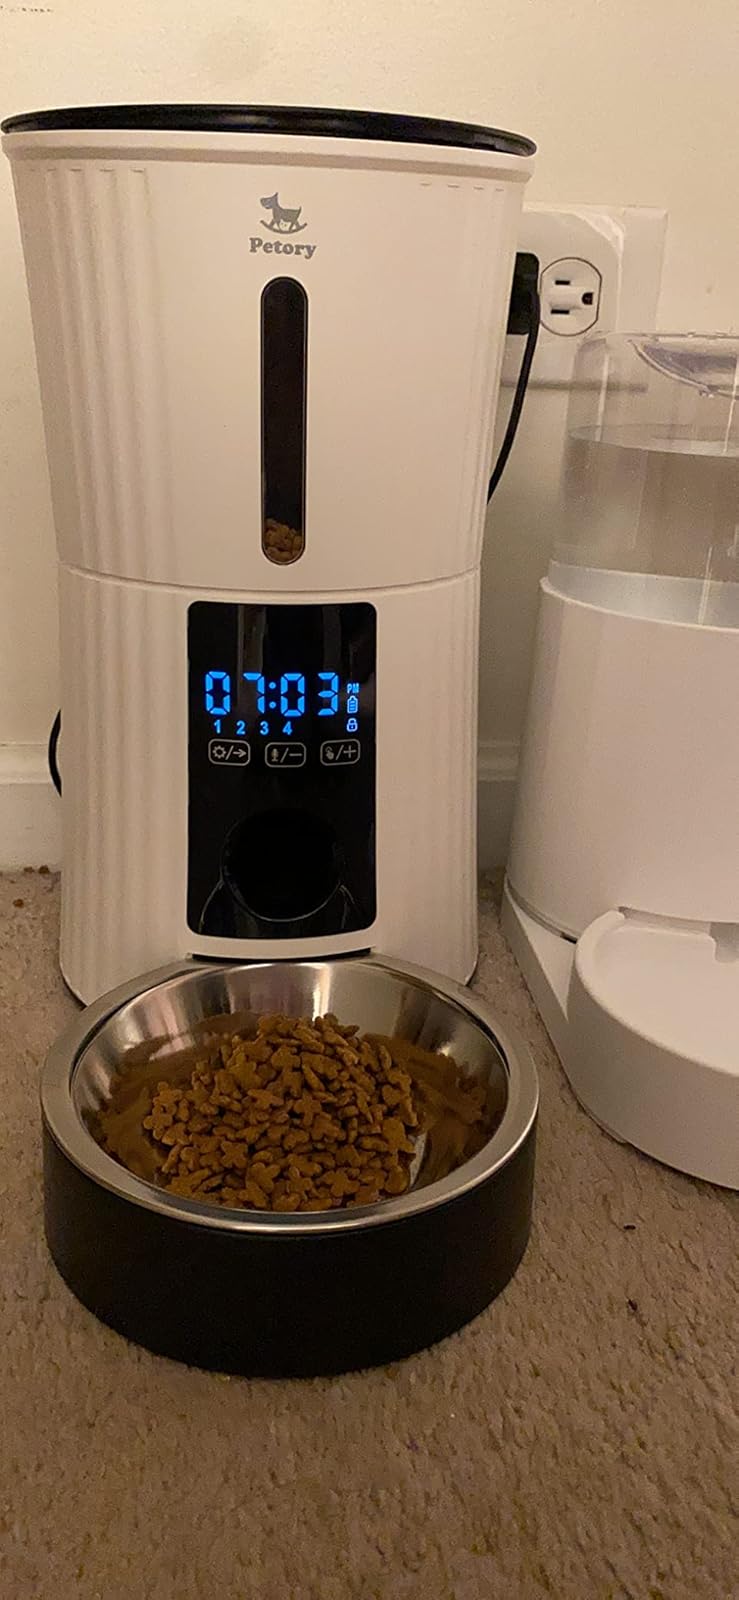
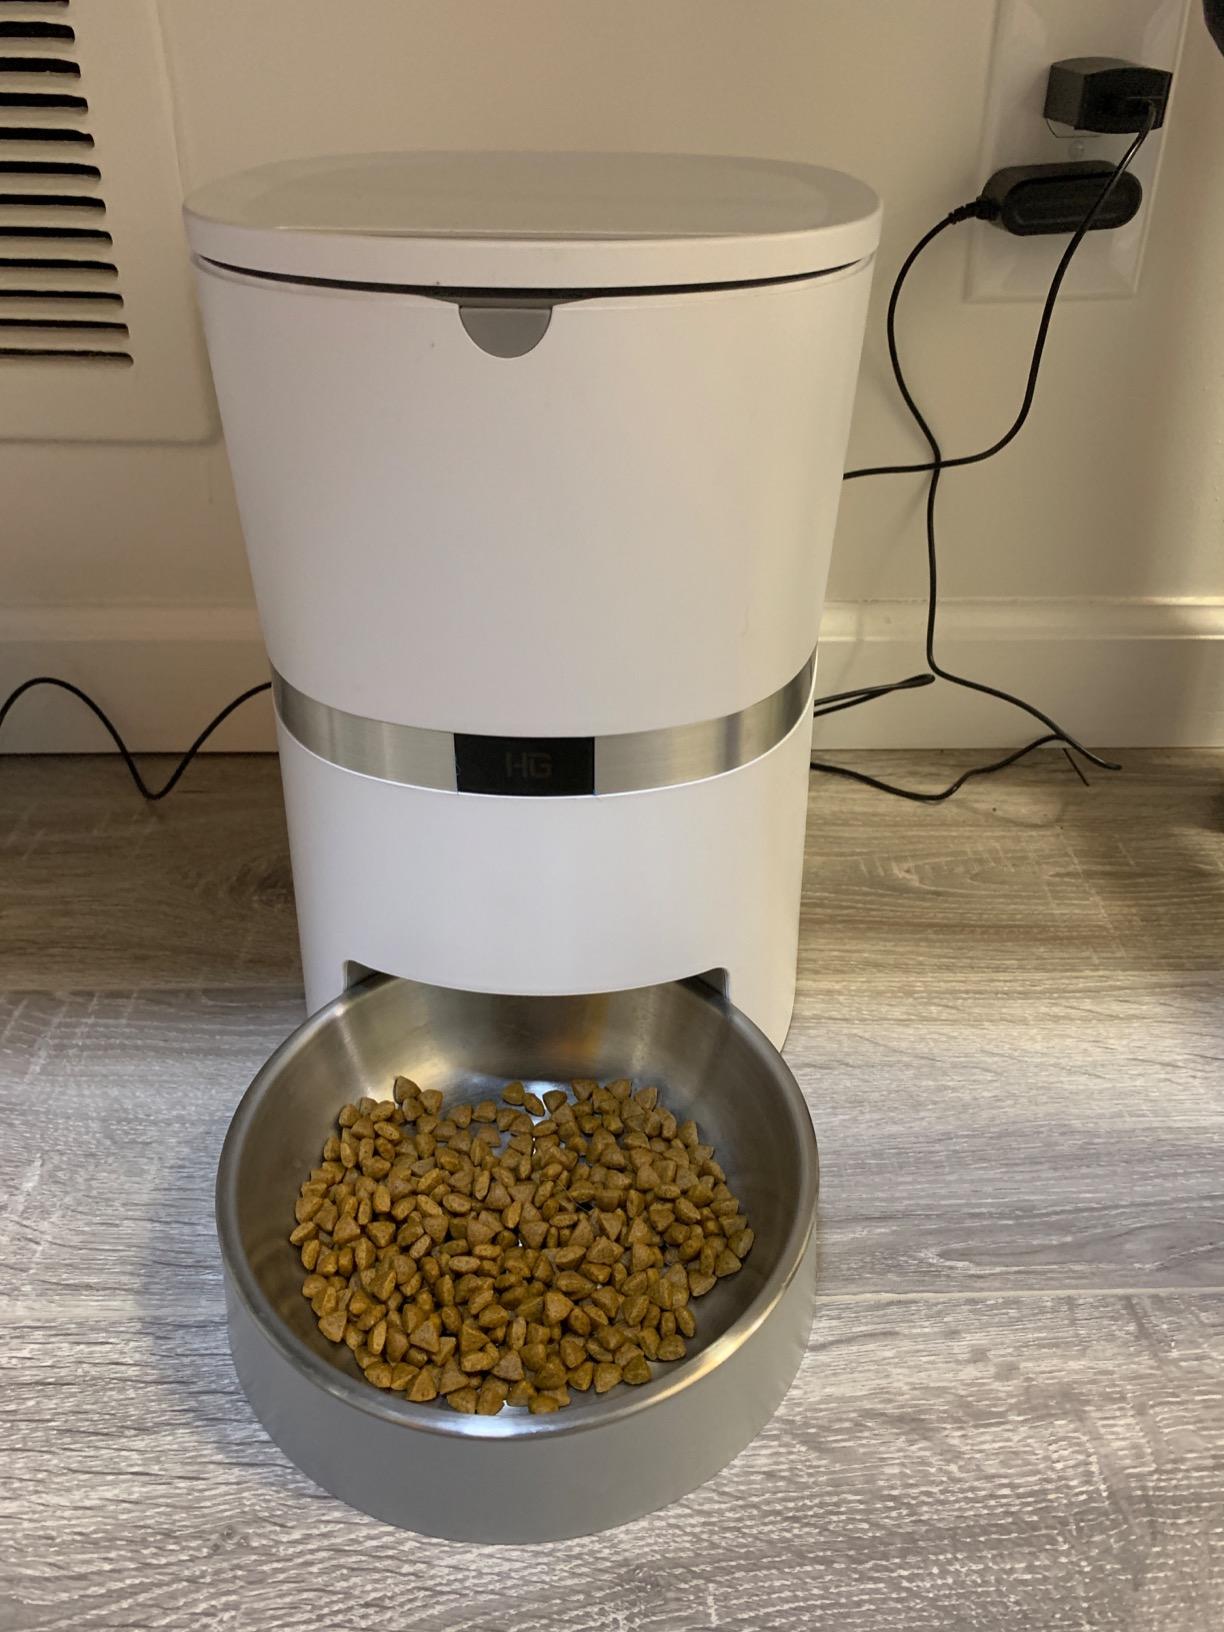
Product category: items_feeder
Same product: no